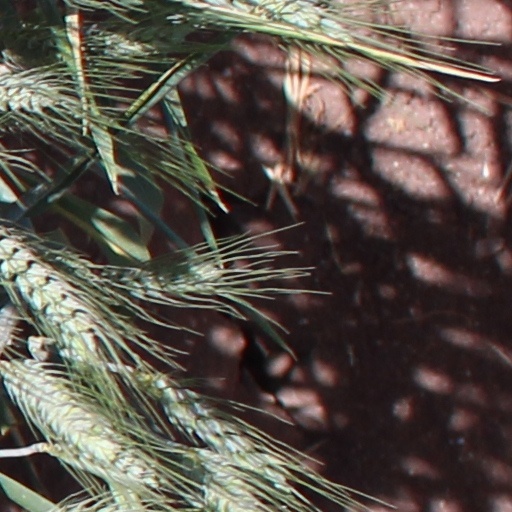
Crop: wheat